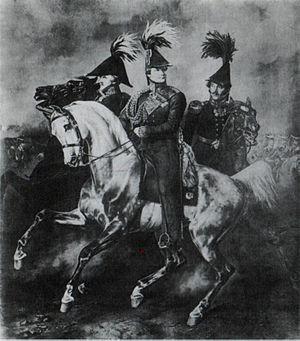
Ernst Heinrich Adolf von Pfuel